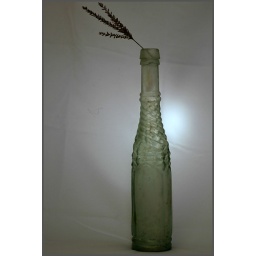
grass in bottle 2